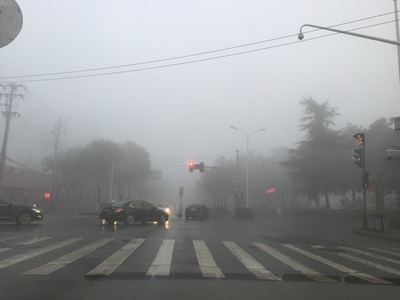
Weather: foggy or hazy